Wien Nordwestbahnhof

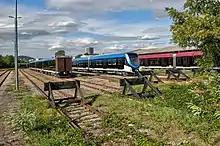
2017 temporary storage for metro trains of Riyadh

Until mid-2007, an urban planning model was initially developed. On the basis of this, an Architectural design competition was held in March 2008, in which the Swiss firm ernst niklaus fausch Architekten (referred to as ENF Architekten Zürich in 2009) won first prize.